Purine nucleotide cycle

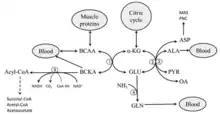
Interaction between branched-chain amino acids and the purine nucleotide cycle in muscles

Fumarate, produced from the purine nucleotide cycle, is an intermediate of TCA cycle and enters the mitochondria by converting into malate and utilizing the malate shuttle where it is converted into oxaloacetic acid (OAA). During exercise, OAA either enters into TCA cycle or converts into aspartate in the mitochondria.